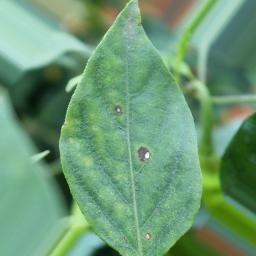
Label: cercospora